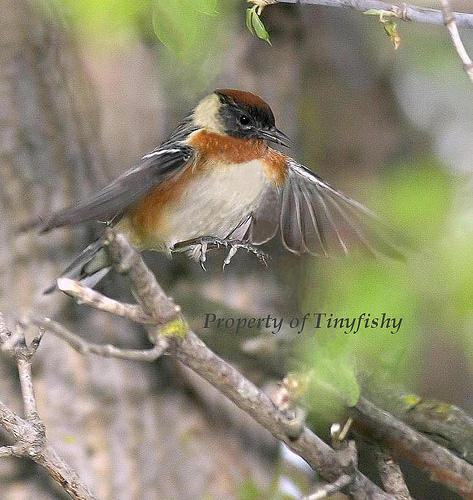
A photo of a bay breasted warbler